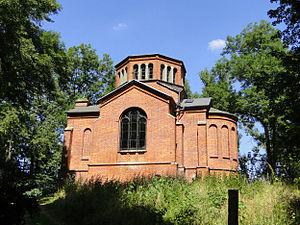
Wolde est une municipalité allemande située dans le land de Mecklembourg-Poméranie-Occidentale et l'Arrondissement du Plateau des lacs mecklembourgeois.